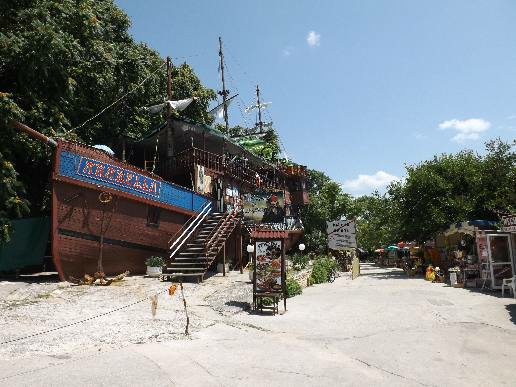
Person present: No